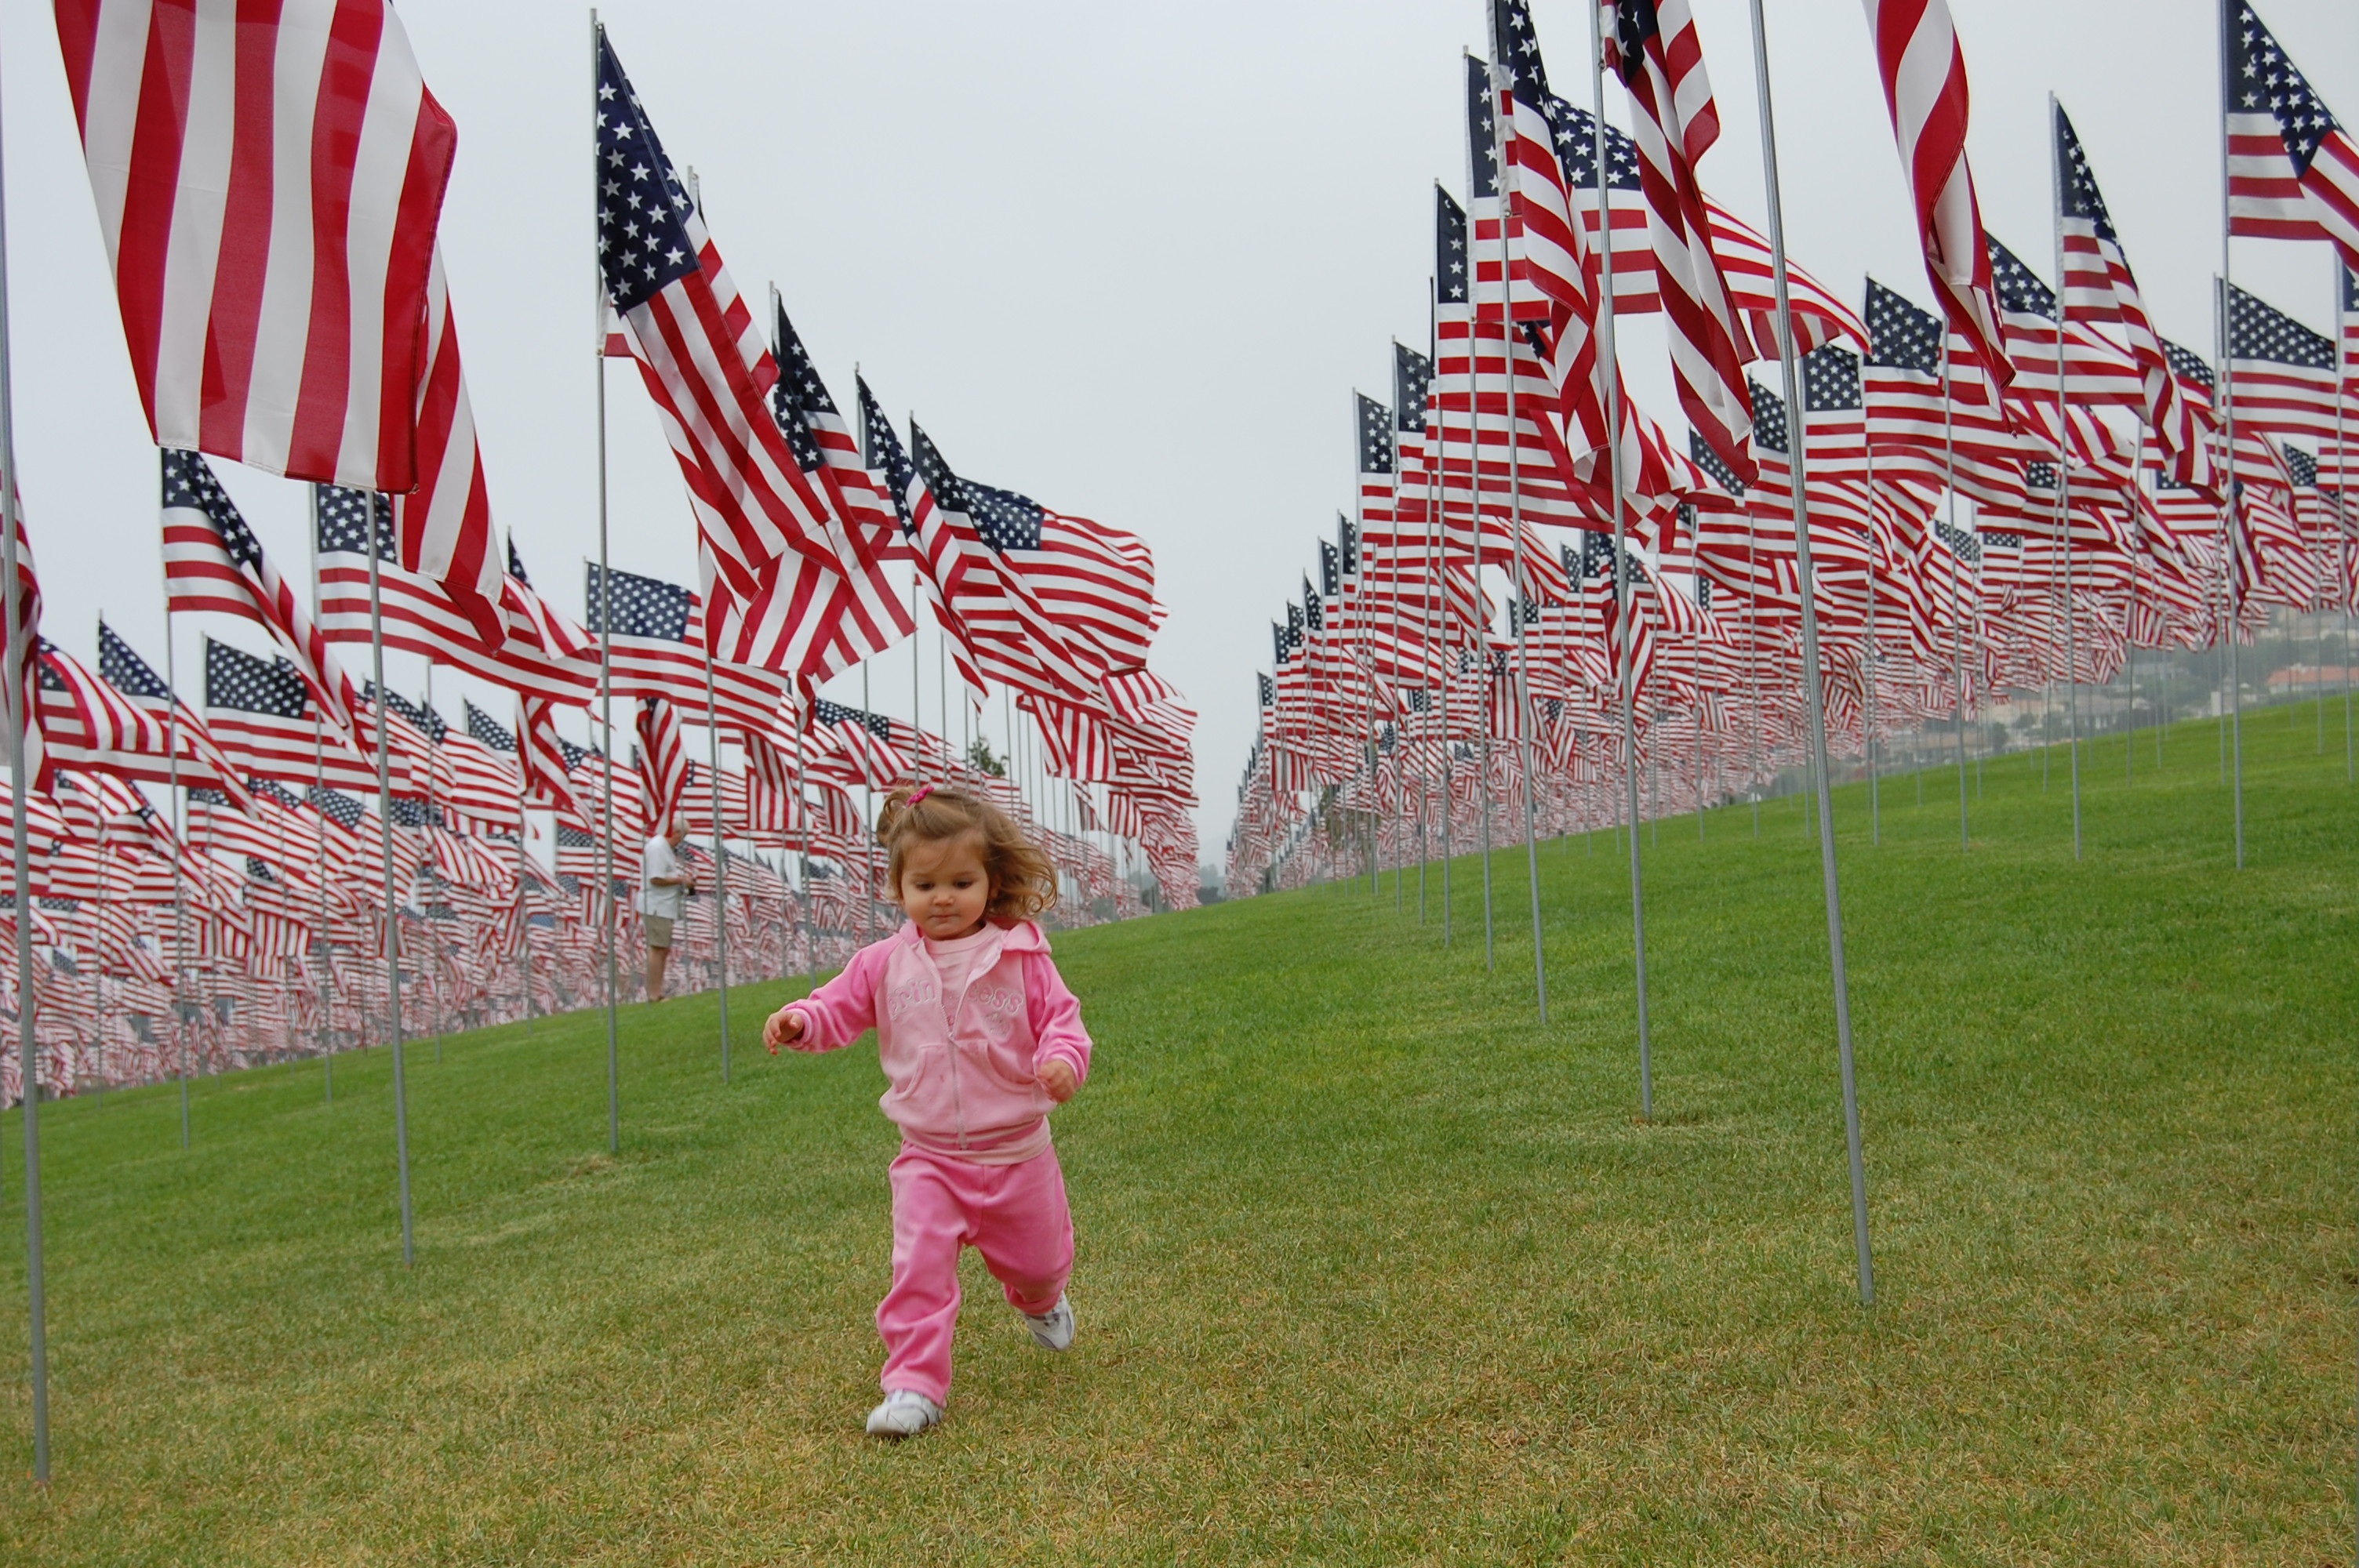
grass, outdoor, people, girl, lawn, running, kid, wind, cute, young, green, park, usa, america, child, freedom, pink, childhood, stadium, stars and stripes, art, patriot, happy, toddler, flags, princess, patriotic, july 4th, veterans day, memorial day